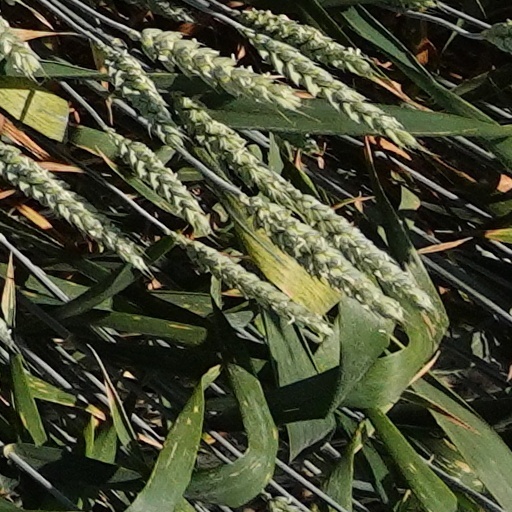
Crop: wheat